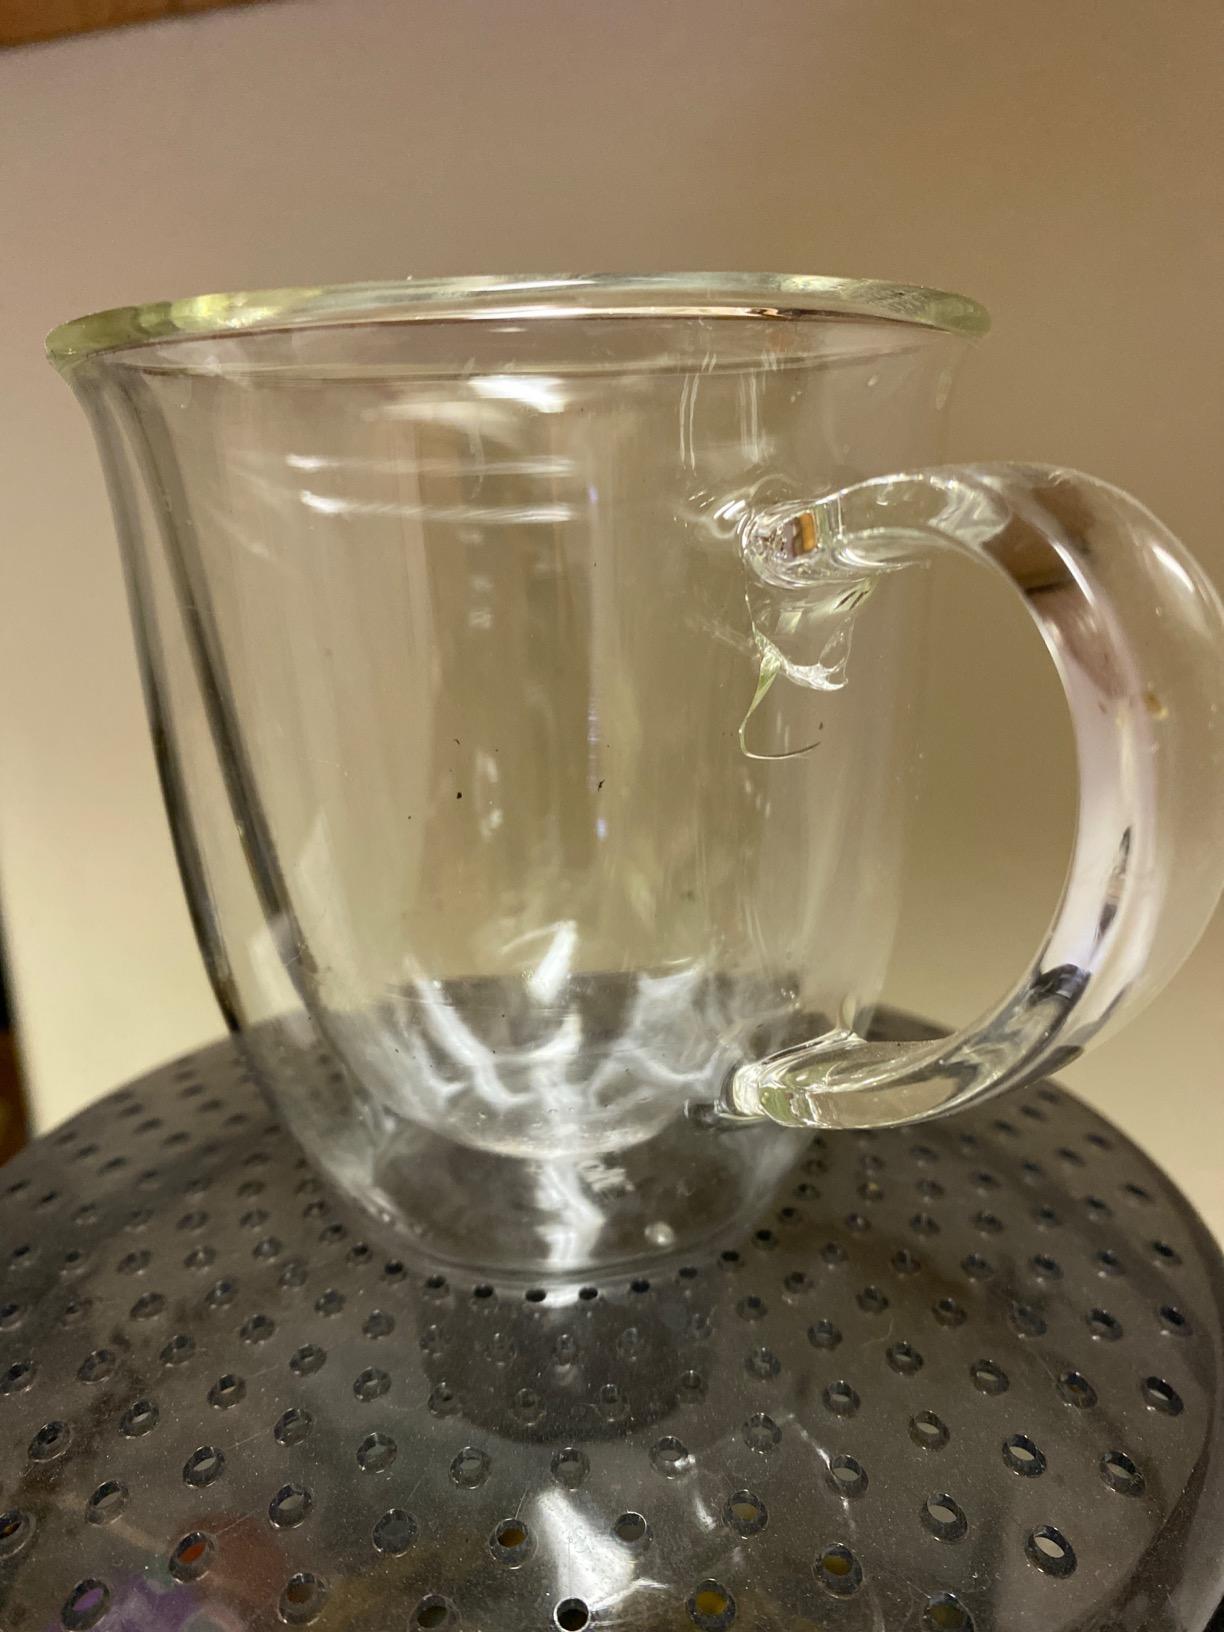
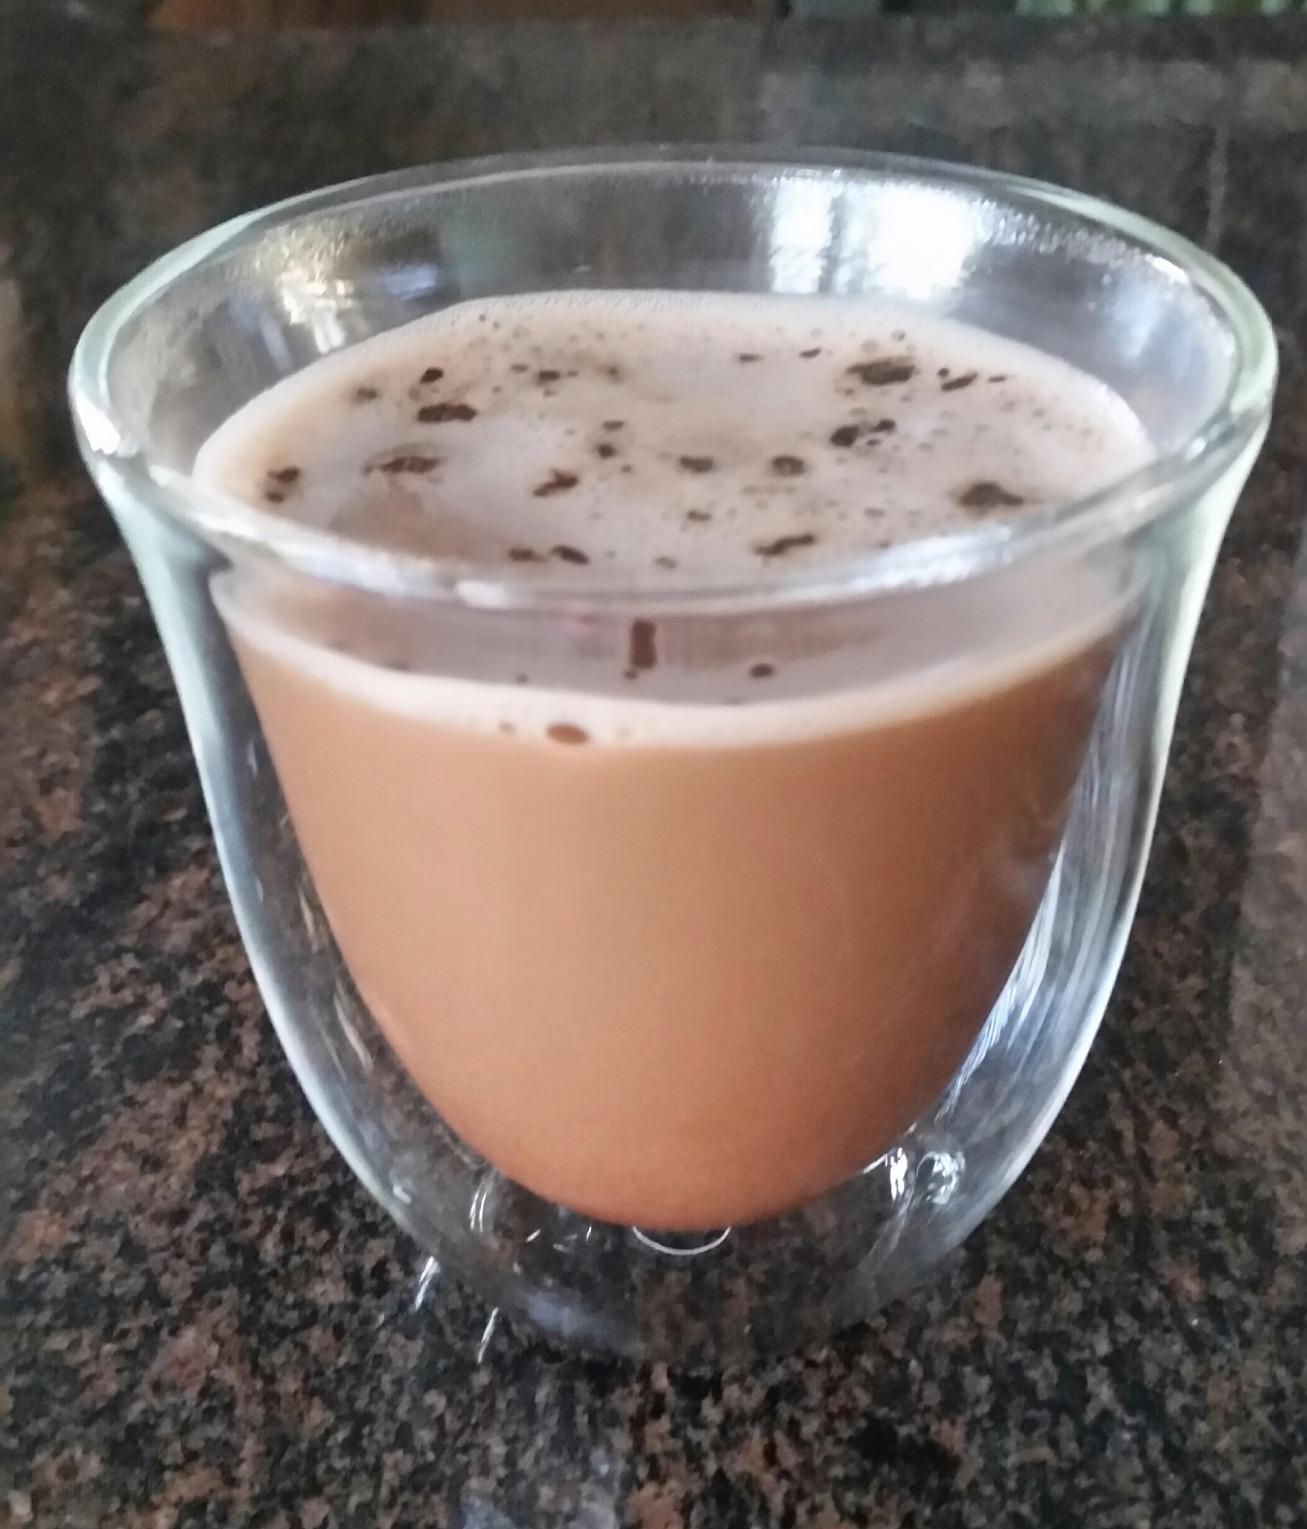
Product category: items_mug
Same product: no